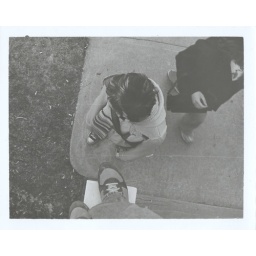
At the library under the ledge I was standing on.